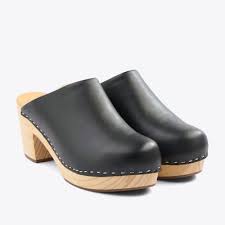
Label: Clog